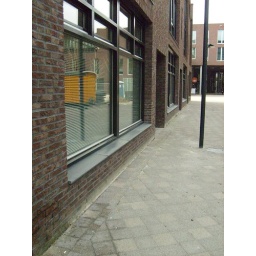
Een dag-excursie, georganiseerd door Cheops, in het (uiteindelijk niet zo) zonnige zuiden van Nederland: Eindhoven!